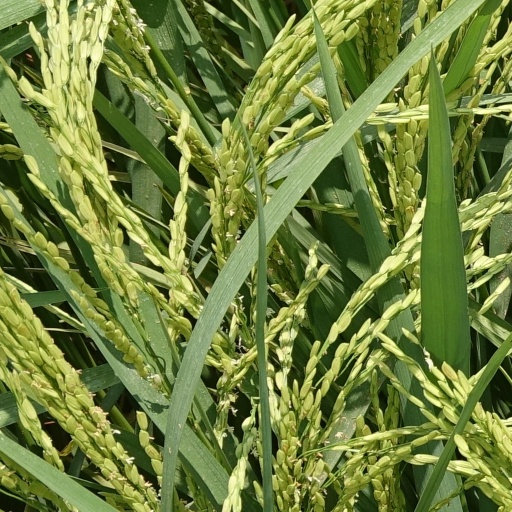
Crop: rice